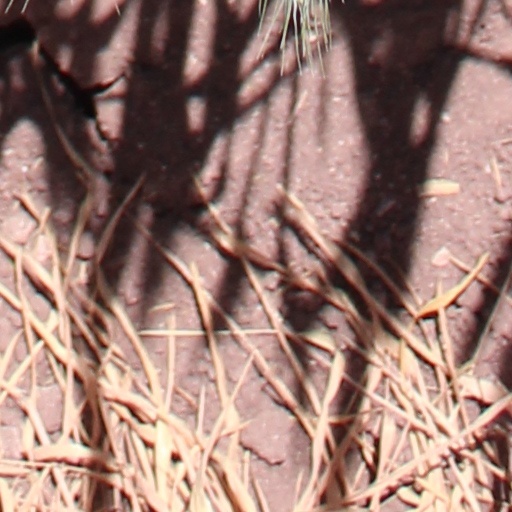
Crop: wheat